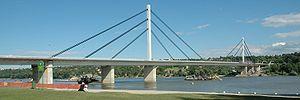
Le pont de la Liberté est situé à Novi Sad, la capitale de la province autonome de Voïvodine, en Serbie. Il traverse la Danube et appartient à la catégorie des ponts haubanés. Construit en 1981, il a été détruit lors du bombardement de la ville par l'OTAN le 4 avril 1999. Il a été reconstruit à l'identique de 2003 à 2005 et a de nouveau été ouvert à la circulation le 7 octobre 2005. Il a été conçu par l'ingénieur civil Nikola Hajdin, qui est aussi l'actuel président de l'Académie serbe des sciences et des arts.
Liman est un quartier de Novi Sad, la capitale de la province autonome de Voïvodine, en Serbie.